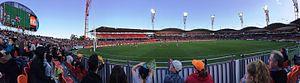
Le Sydney Showground Stadium est un stade de sports et d’événements situé au Sydney Showground du parc olympique de Sydney.